Chaim Berlin

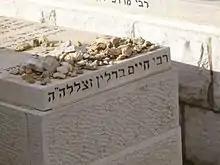
Grave of Rabbi Chaim Berlin in the Mount of Olives Jewish Cemetery in East Jerusalem

He died at age 81 on 13 Tishrei 5663 (September 24, 1912) and was buried in the Mount of Olives Jewish Cemetery in East Jerusalem.